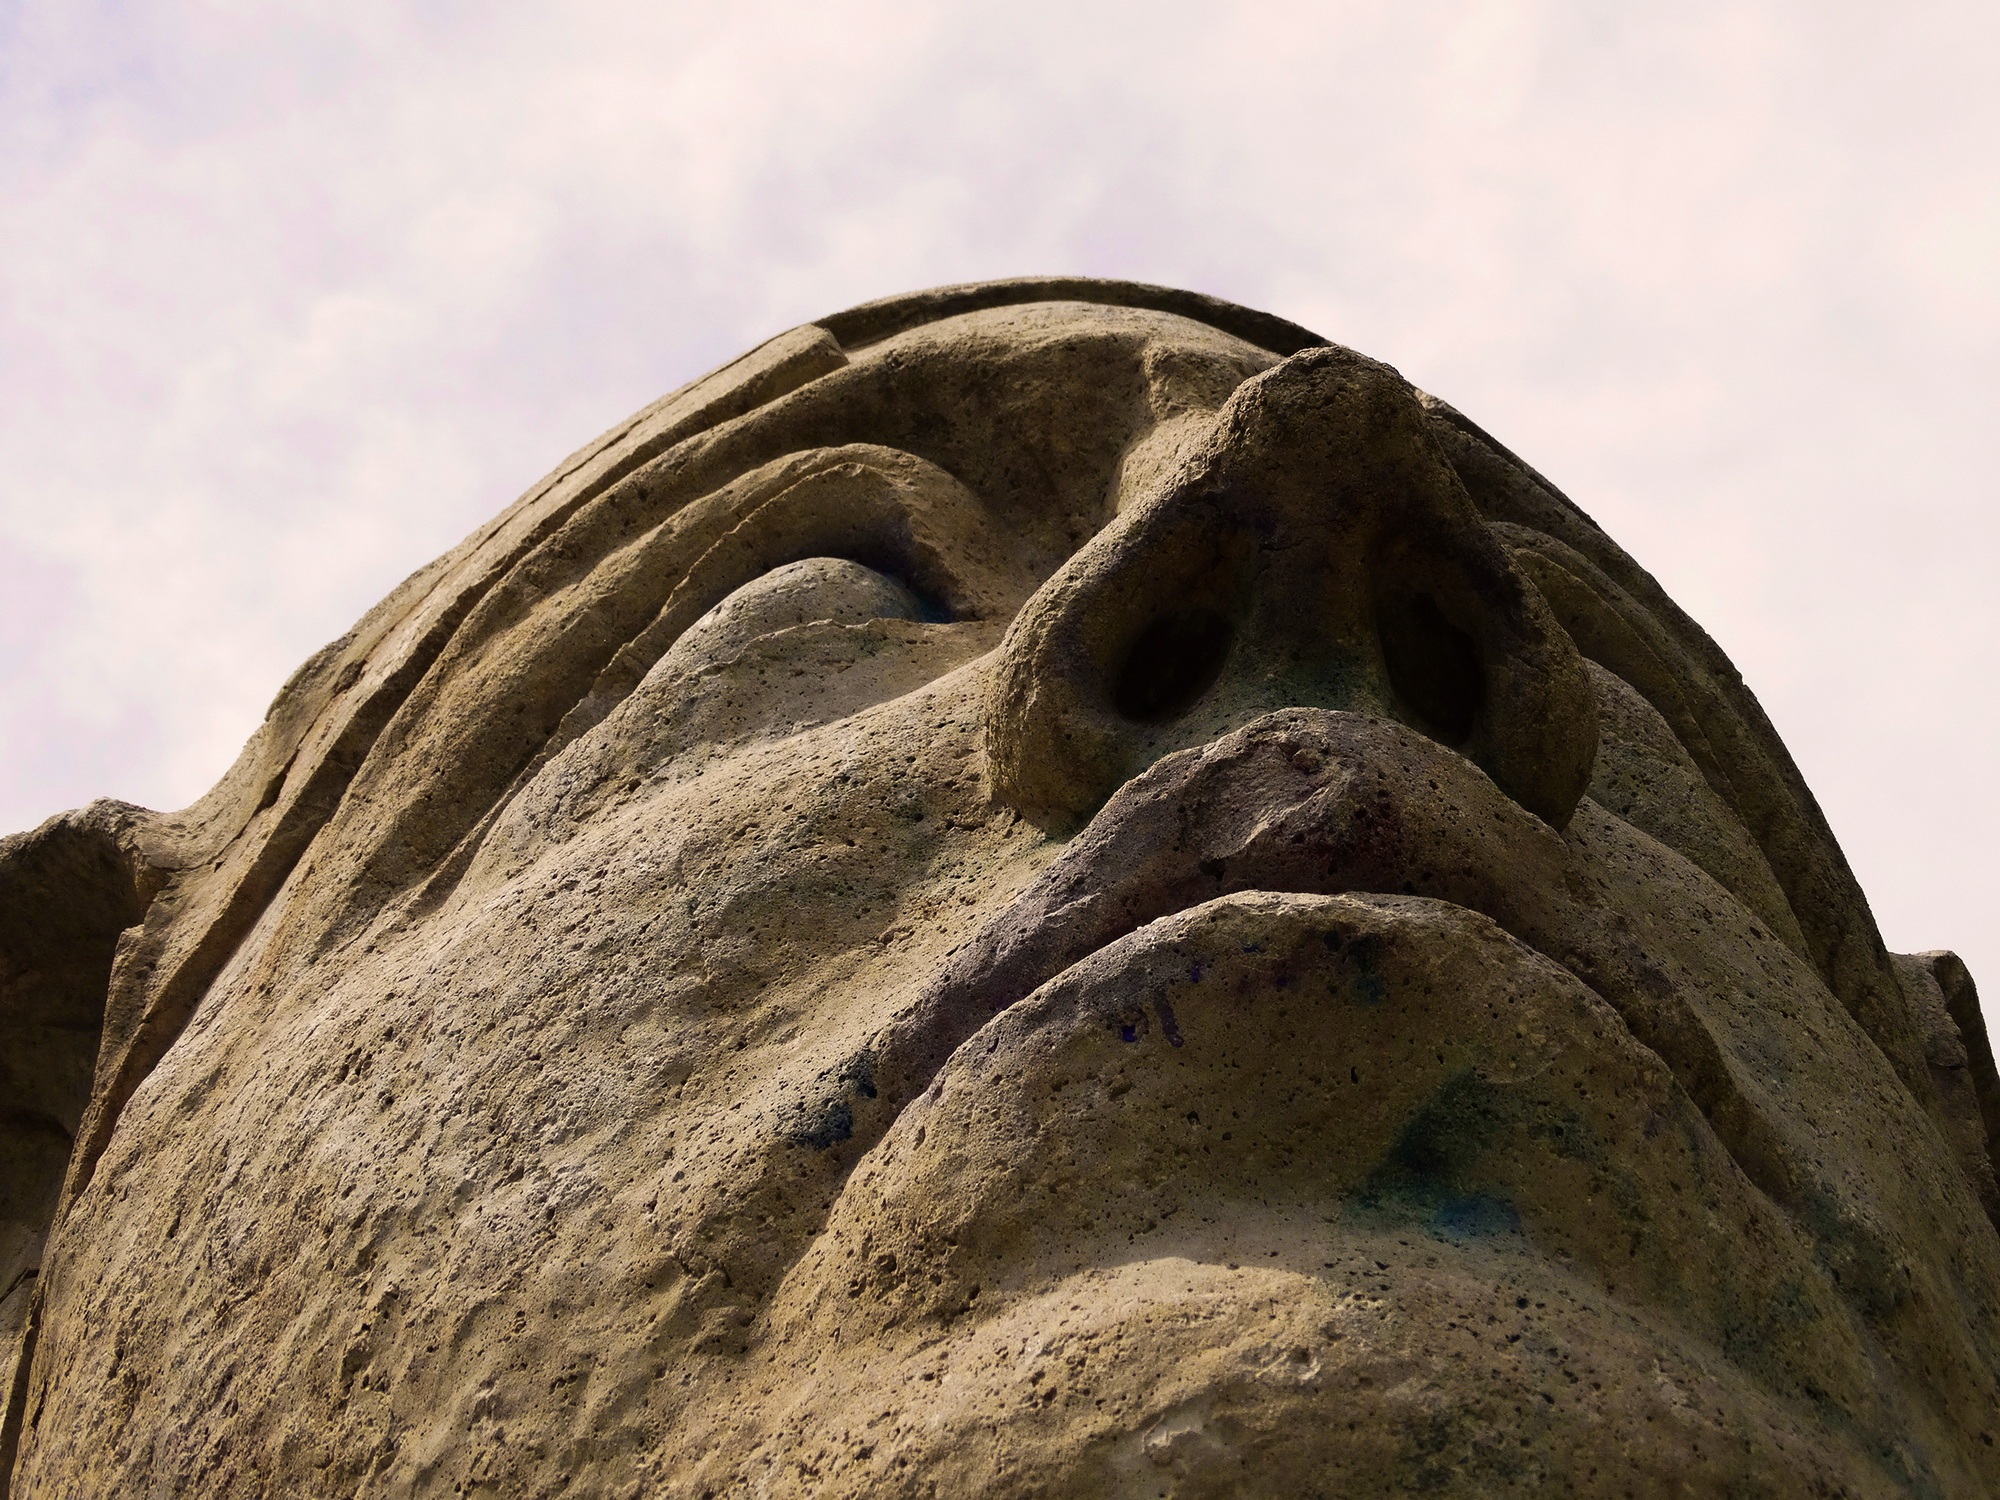
sand, rock, stone, monument, statue, ancient, sightseeing, material, gargoyle, sculpture, art, croatia, temple, ruins, history, historical, carving, sphinx, dalmatia, ancient history